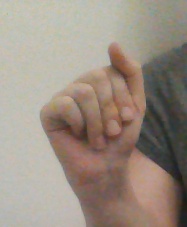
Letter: saad